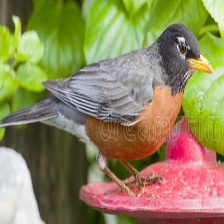
Species: JAPANESE ROBIN
Scientific name: ERITHACUS AKAHIGE
ImageNet parent category: robin